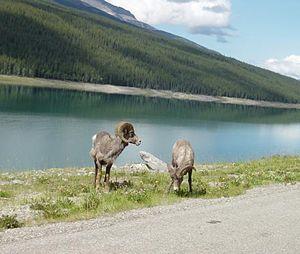
Medicine Lake est un lac situé dans le parc national de Jasper, dans la province d'Alberta, au Canada. Il est situé à environ 20 kilomètres au sud-est de la ville de Jasper. Le lac mesure environ 7 kilomètres de long et est relativement étroit. À 1 436 m d'altitude, le lac fait partie du bassin versant de la vallée Maligne et est alimenté par les eaux de fonte des glaciers environnants.